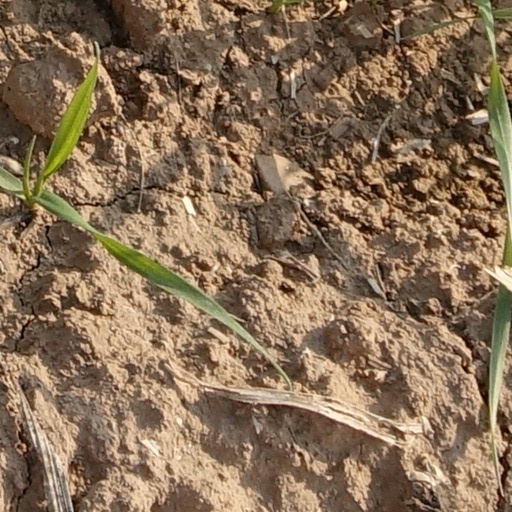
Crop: wheat